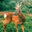
Label: deer